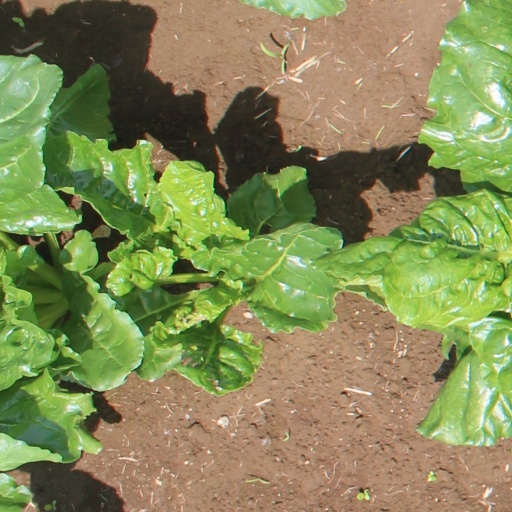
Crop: sugar beet